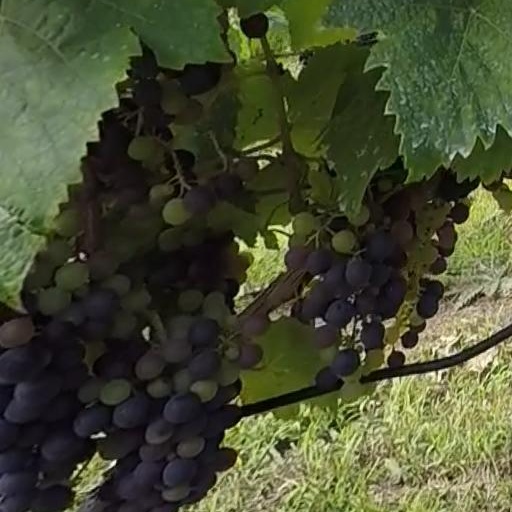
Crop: grape